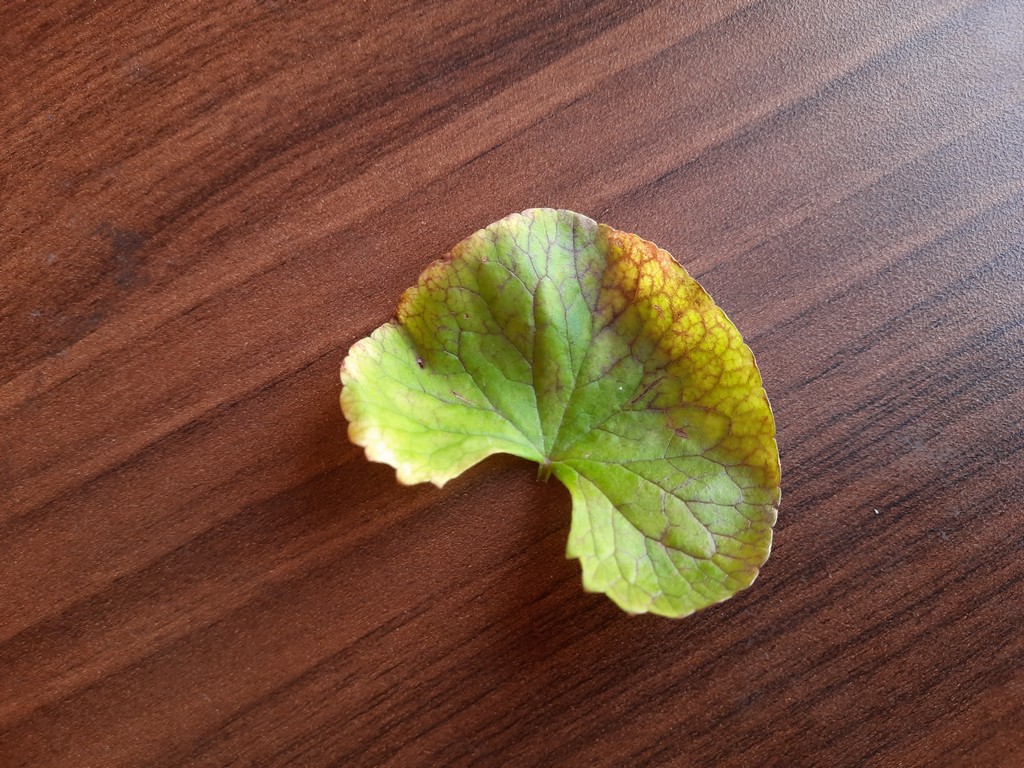
Label: Unhealthy